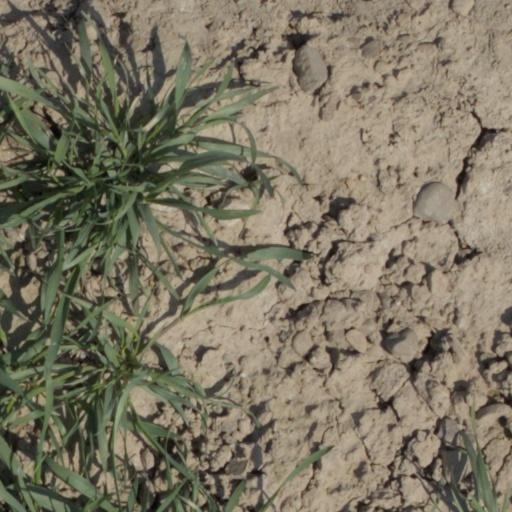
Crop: wheat